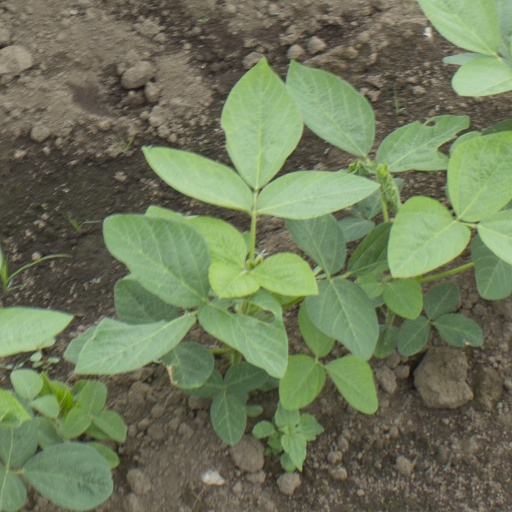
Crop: soybean